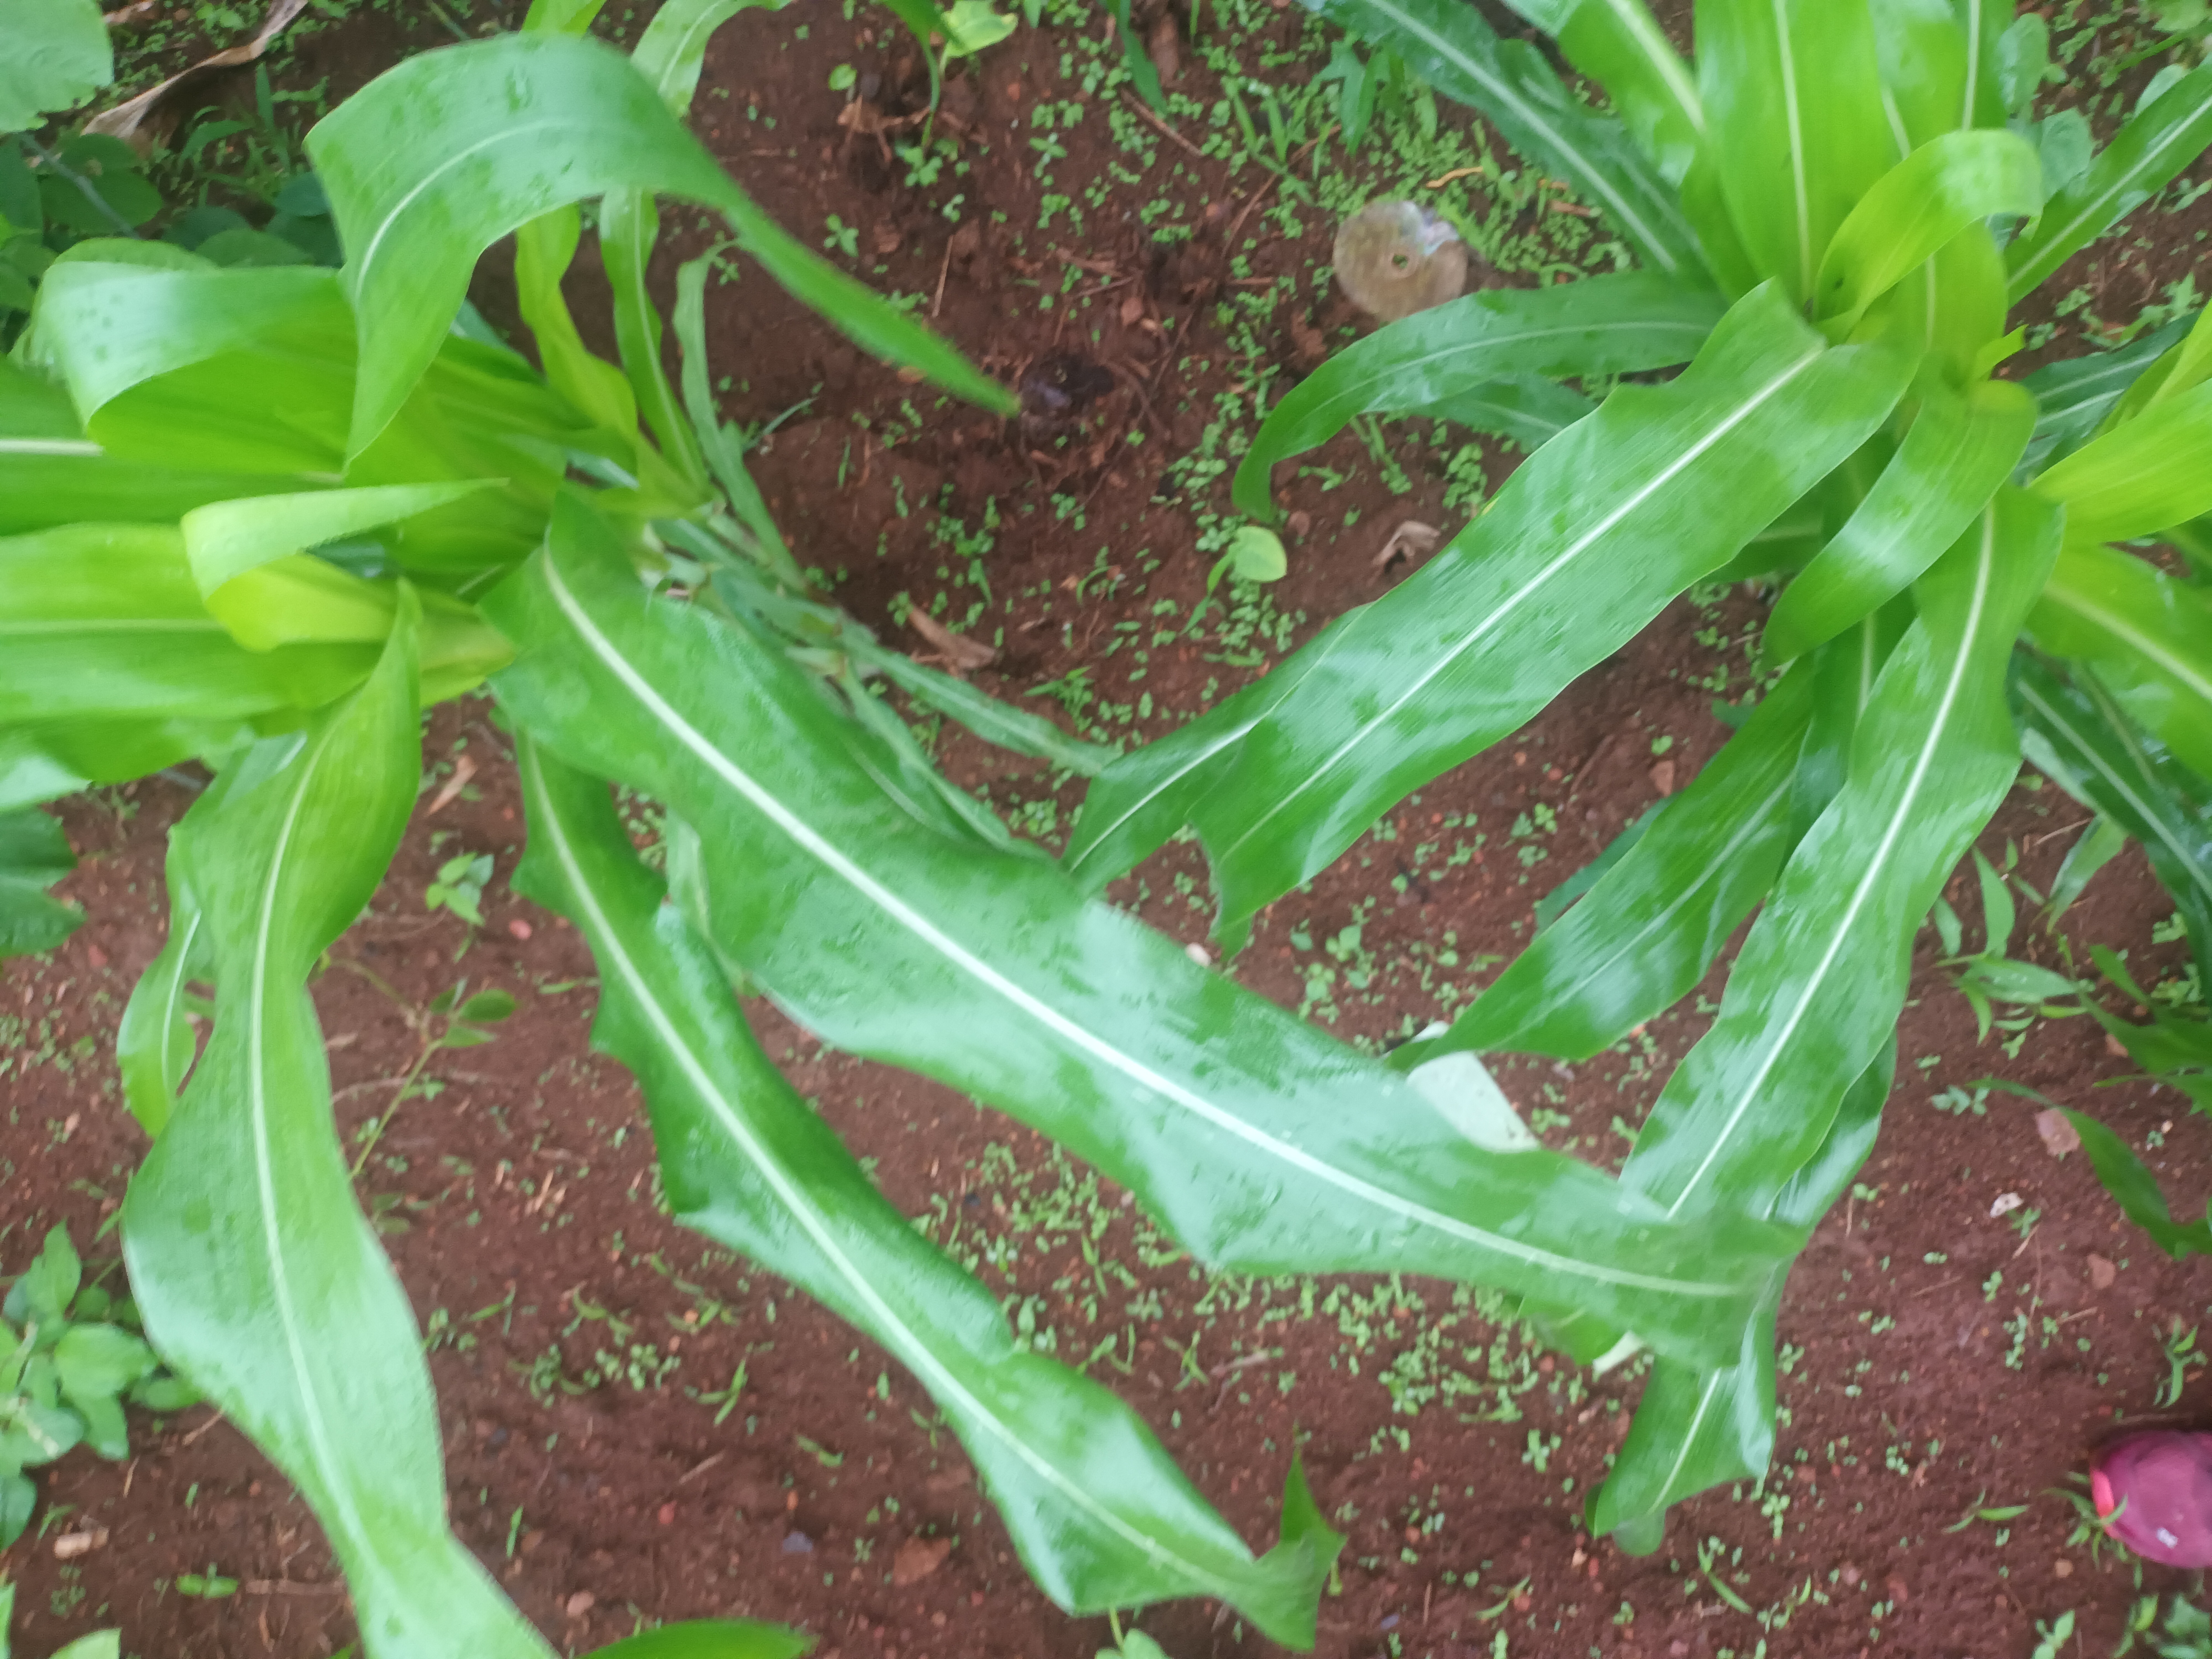
Label: healthy